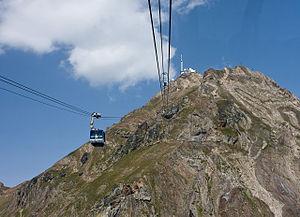
Le Téléphérique du Pic du Midi de Bigorre est un téléphérique constitué de deux tronçons qui relie la station de ski de La Mongie au sommet du Pic du Midi de Bigorre par l'intermédiaire du Taoulet dans le département des Hautes-Pyrénées. Inauguré en 2001, le téléphérique est l'accès principal à l'observatoire astronomique située en haut du sommet et fait aussi partie des remontées mécaniques du Domaine skiable du Tourmalet.